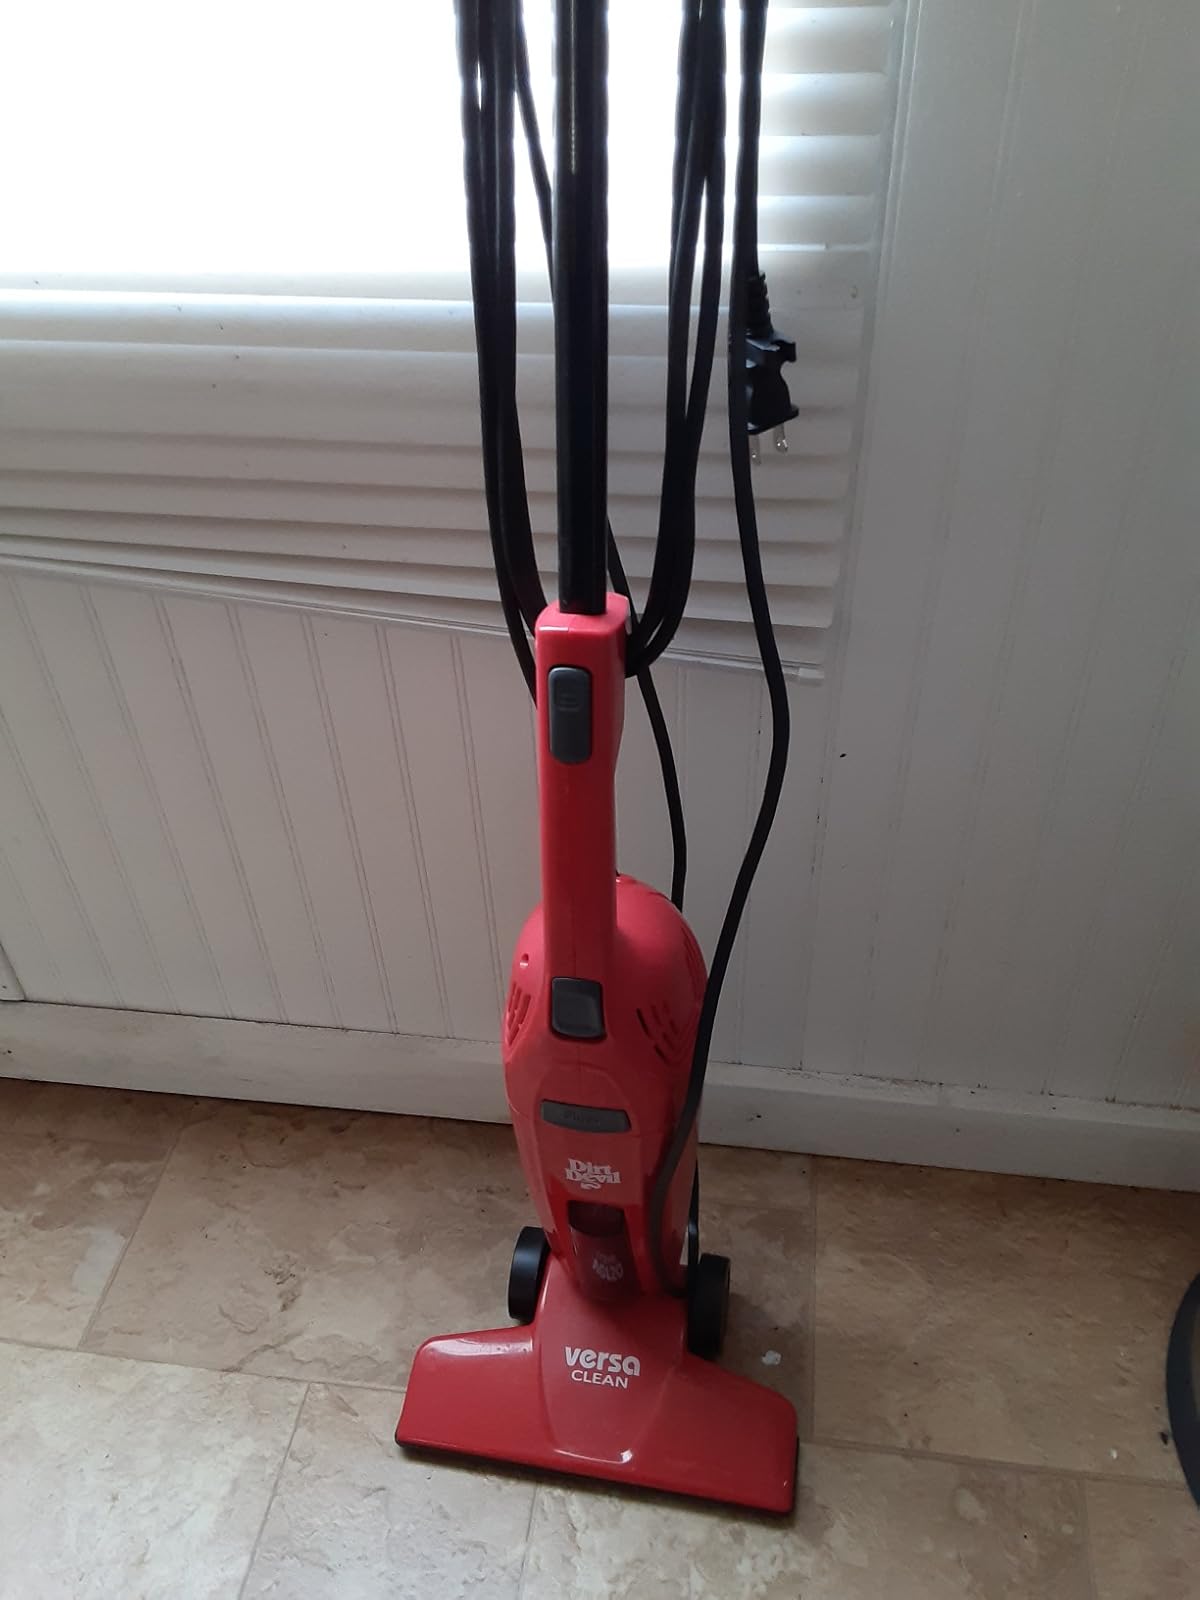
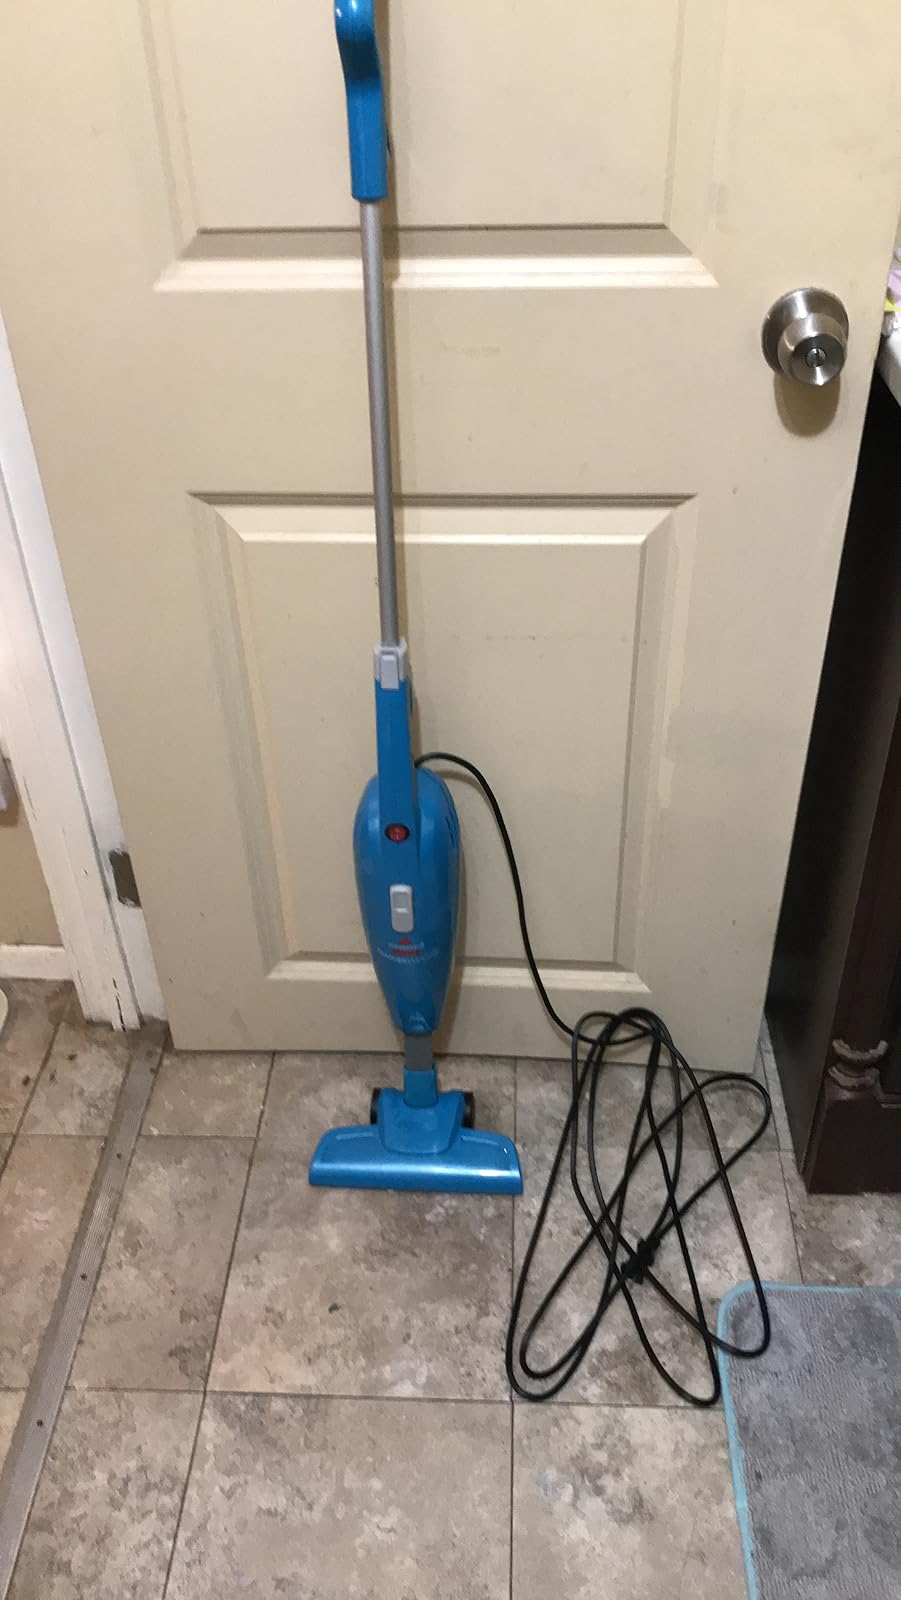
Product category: items_vacuum
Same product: no